Bennie Lenox

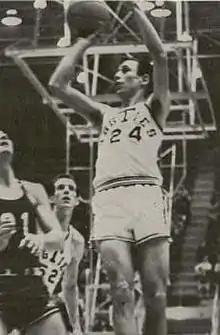
Lenox playing for Texas A&M in 1964

Bennie Harold Lenox (September 24, 1941 – July 16, 2016) was an American basketball player. He was best known for his college career at Texas A&M.